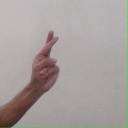
अक्षर: र